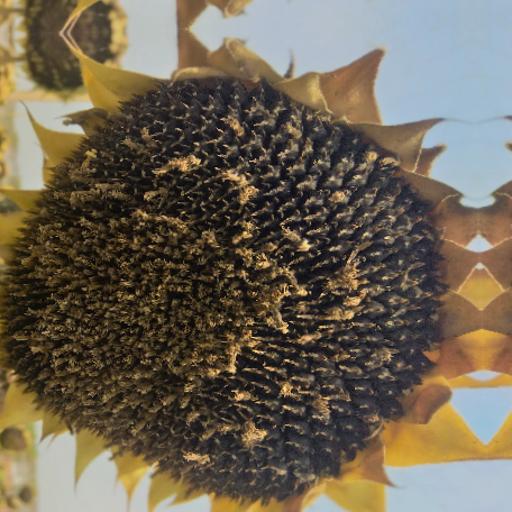
Label: Gray_mold